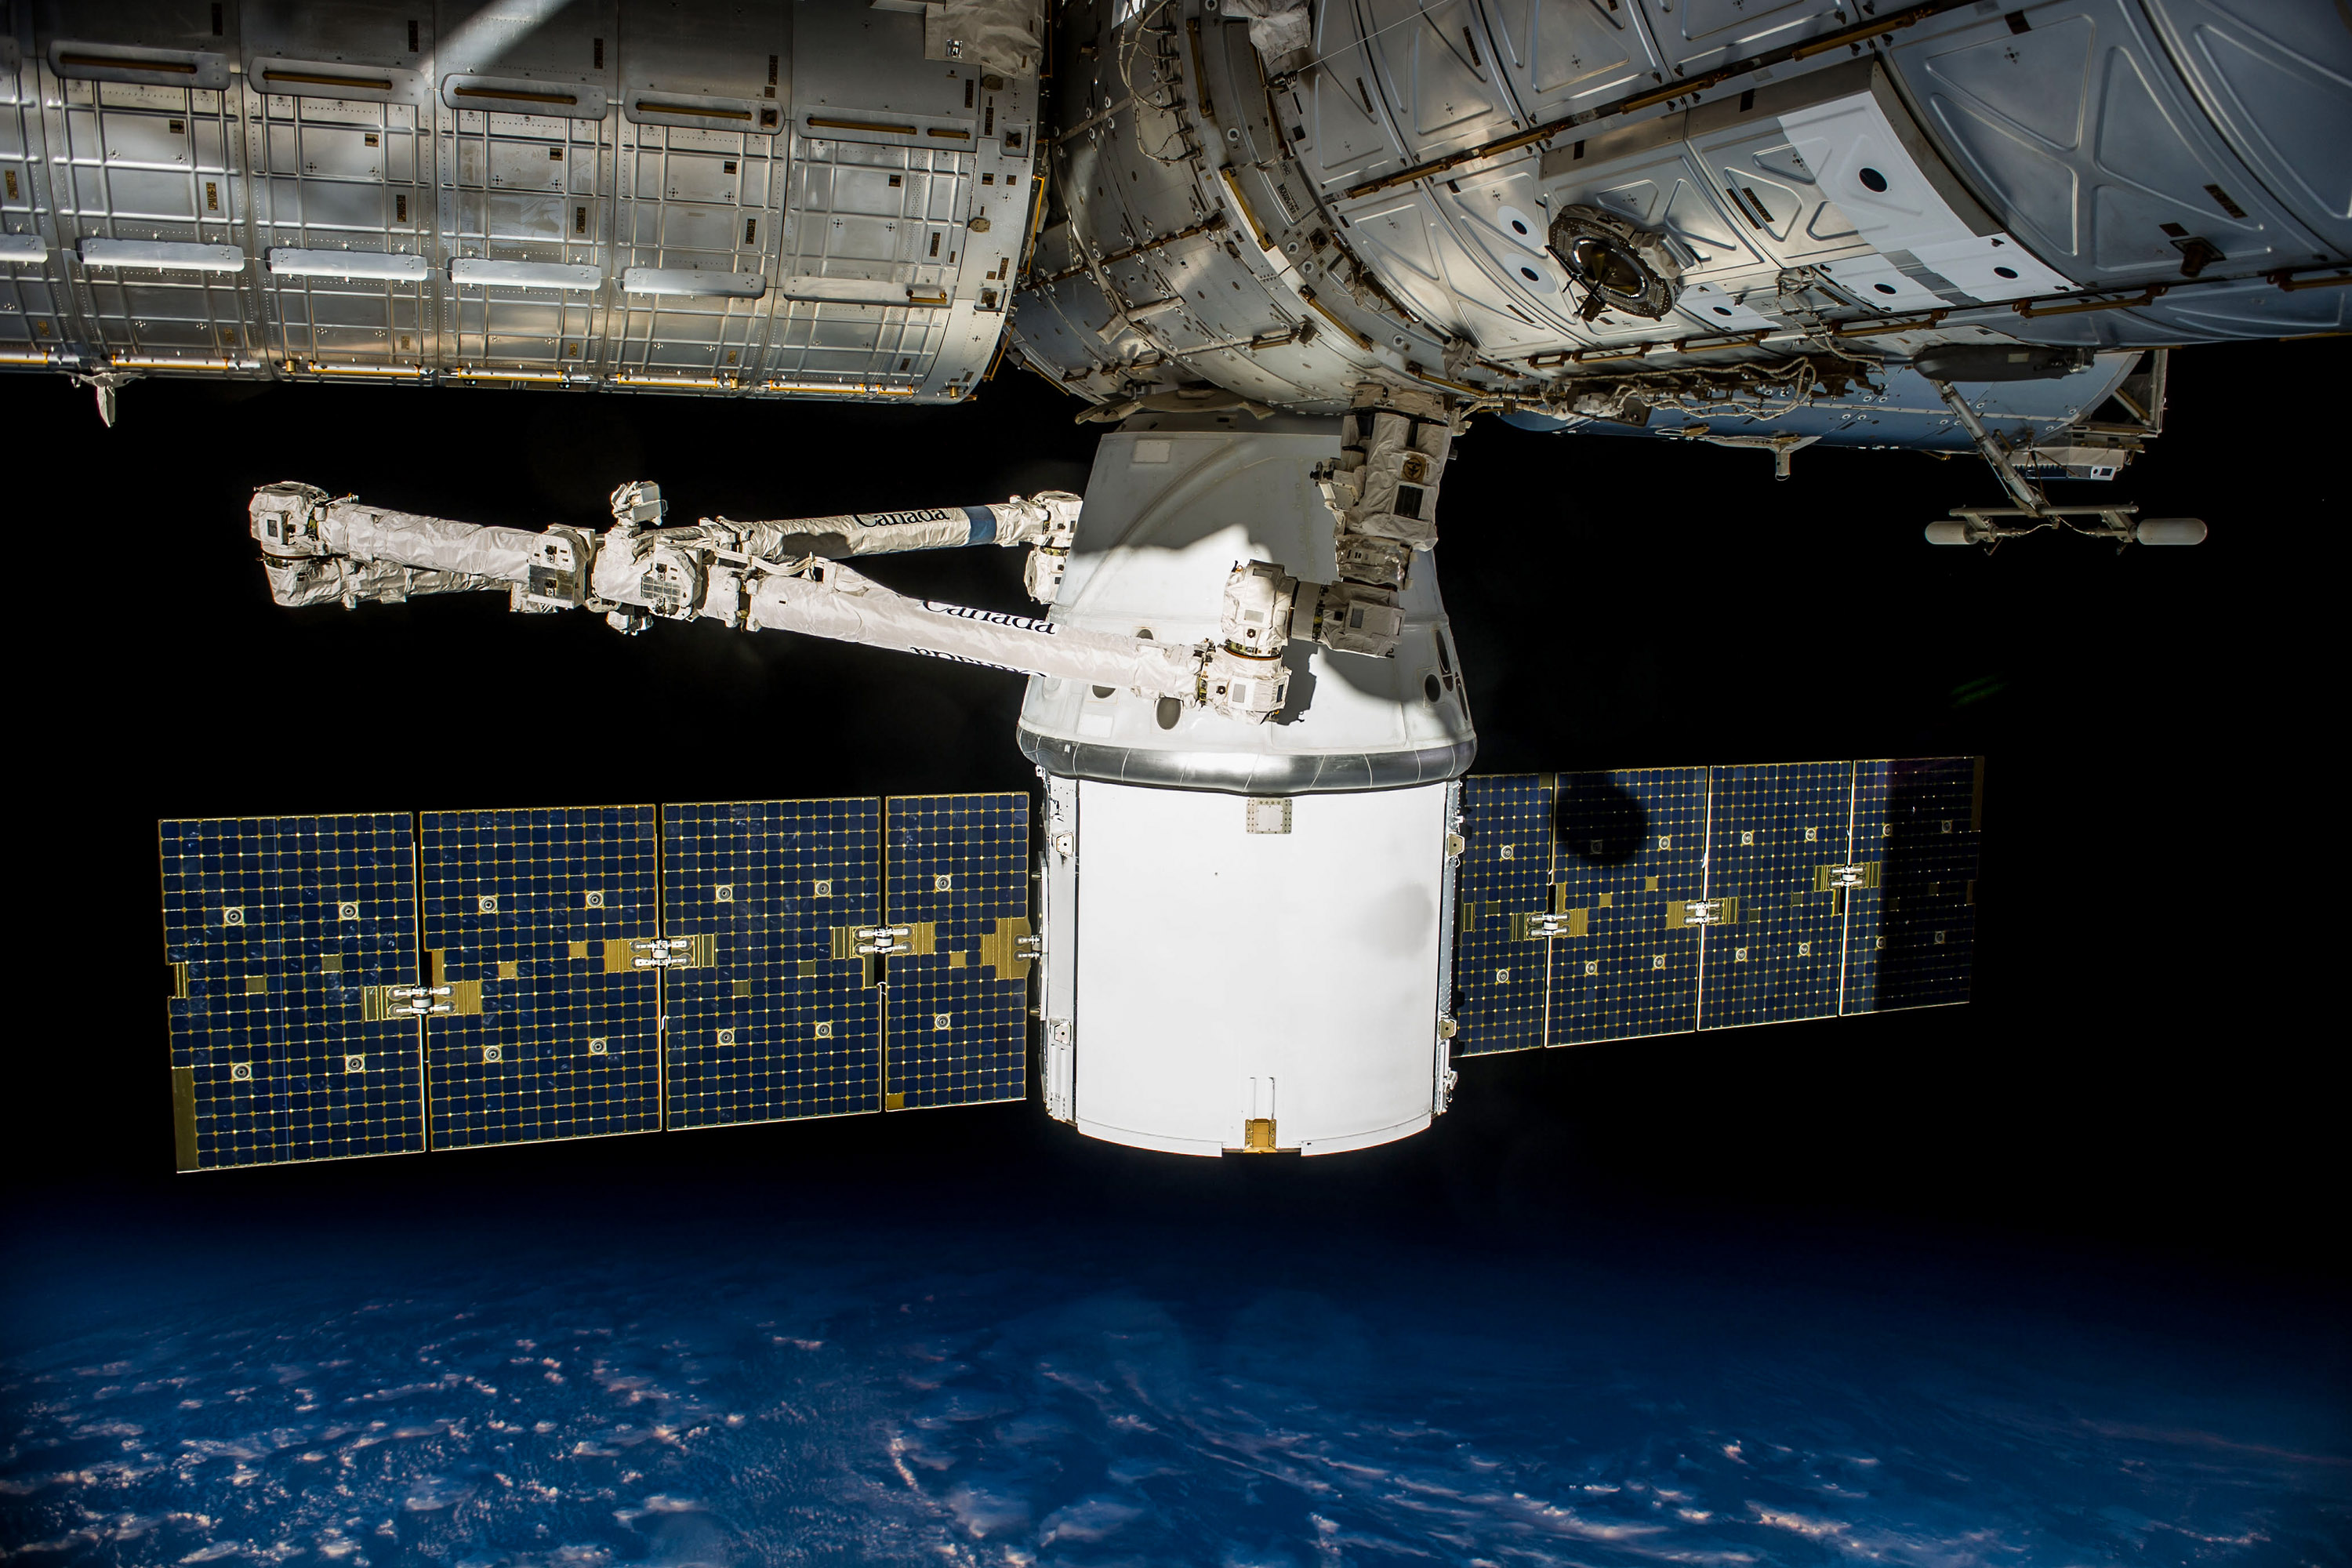
technology, cosmos, vehicle, aviation, space, industry, galaxy, solar, satellite, nasa, science, earth, universe, screenshot, spacecraft, orbit, space shuttle, solar panels, space station, spacex, atmosphere of earth